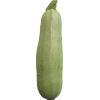
Label: zucchini